S. M. Kirov Military Medical Academy

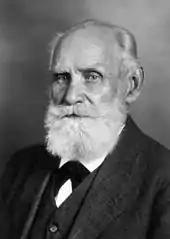
Ivan Pavlov

In 1904–1924, Nikolai Kravkov, the founder of Russian national school of pharmacologists, headed the academy's Department of Pharmacology. In 1903–1936, one of the academy's professors was Sergey Fedorov.